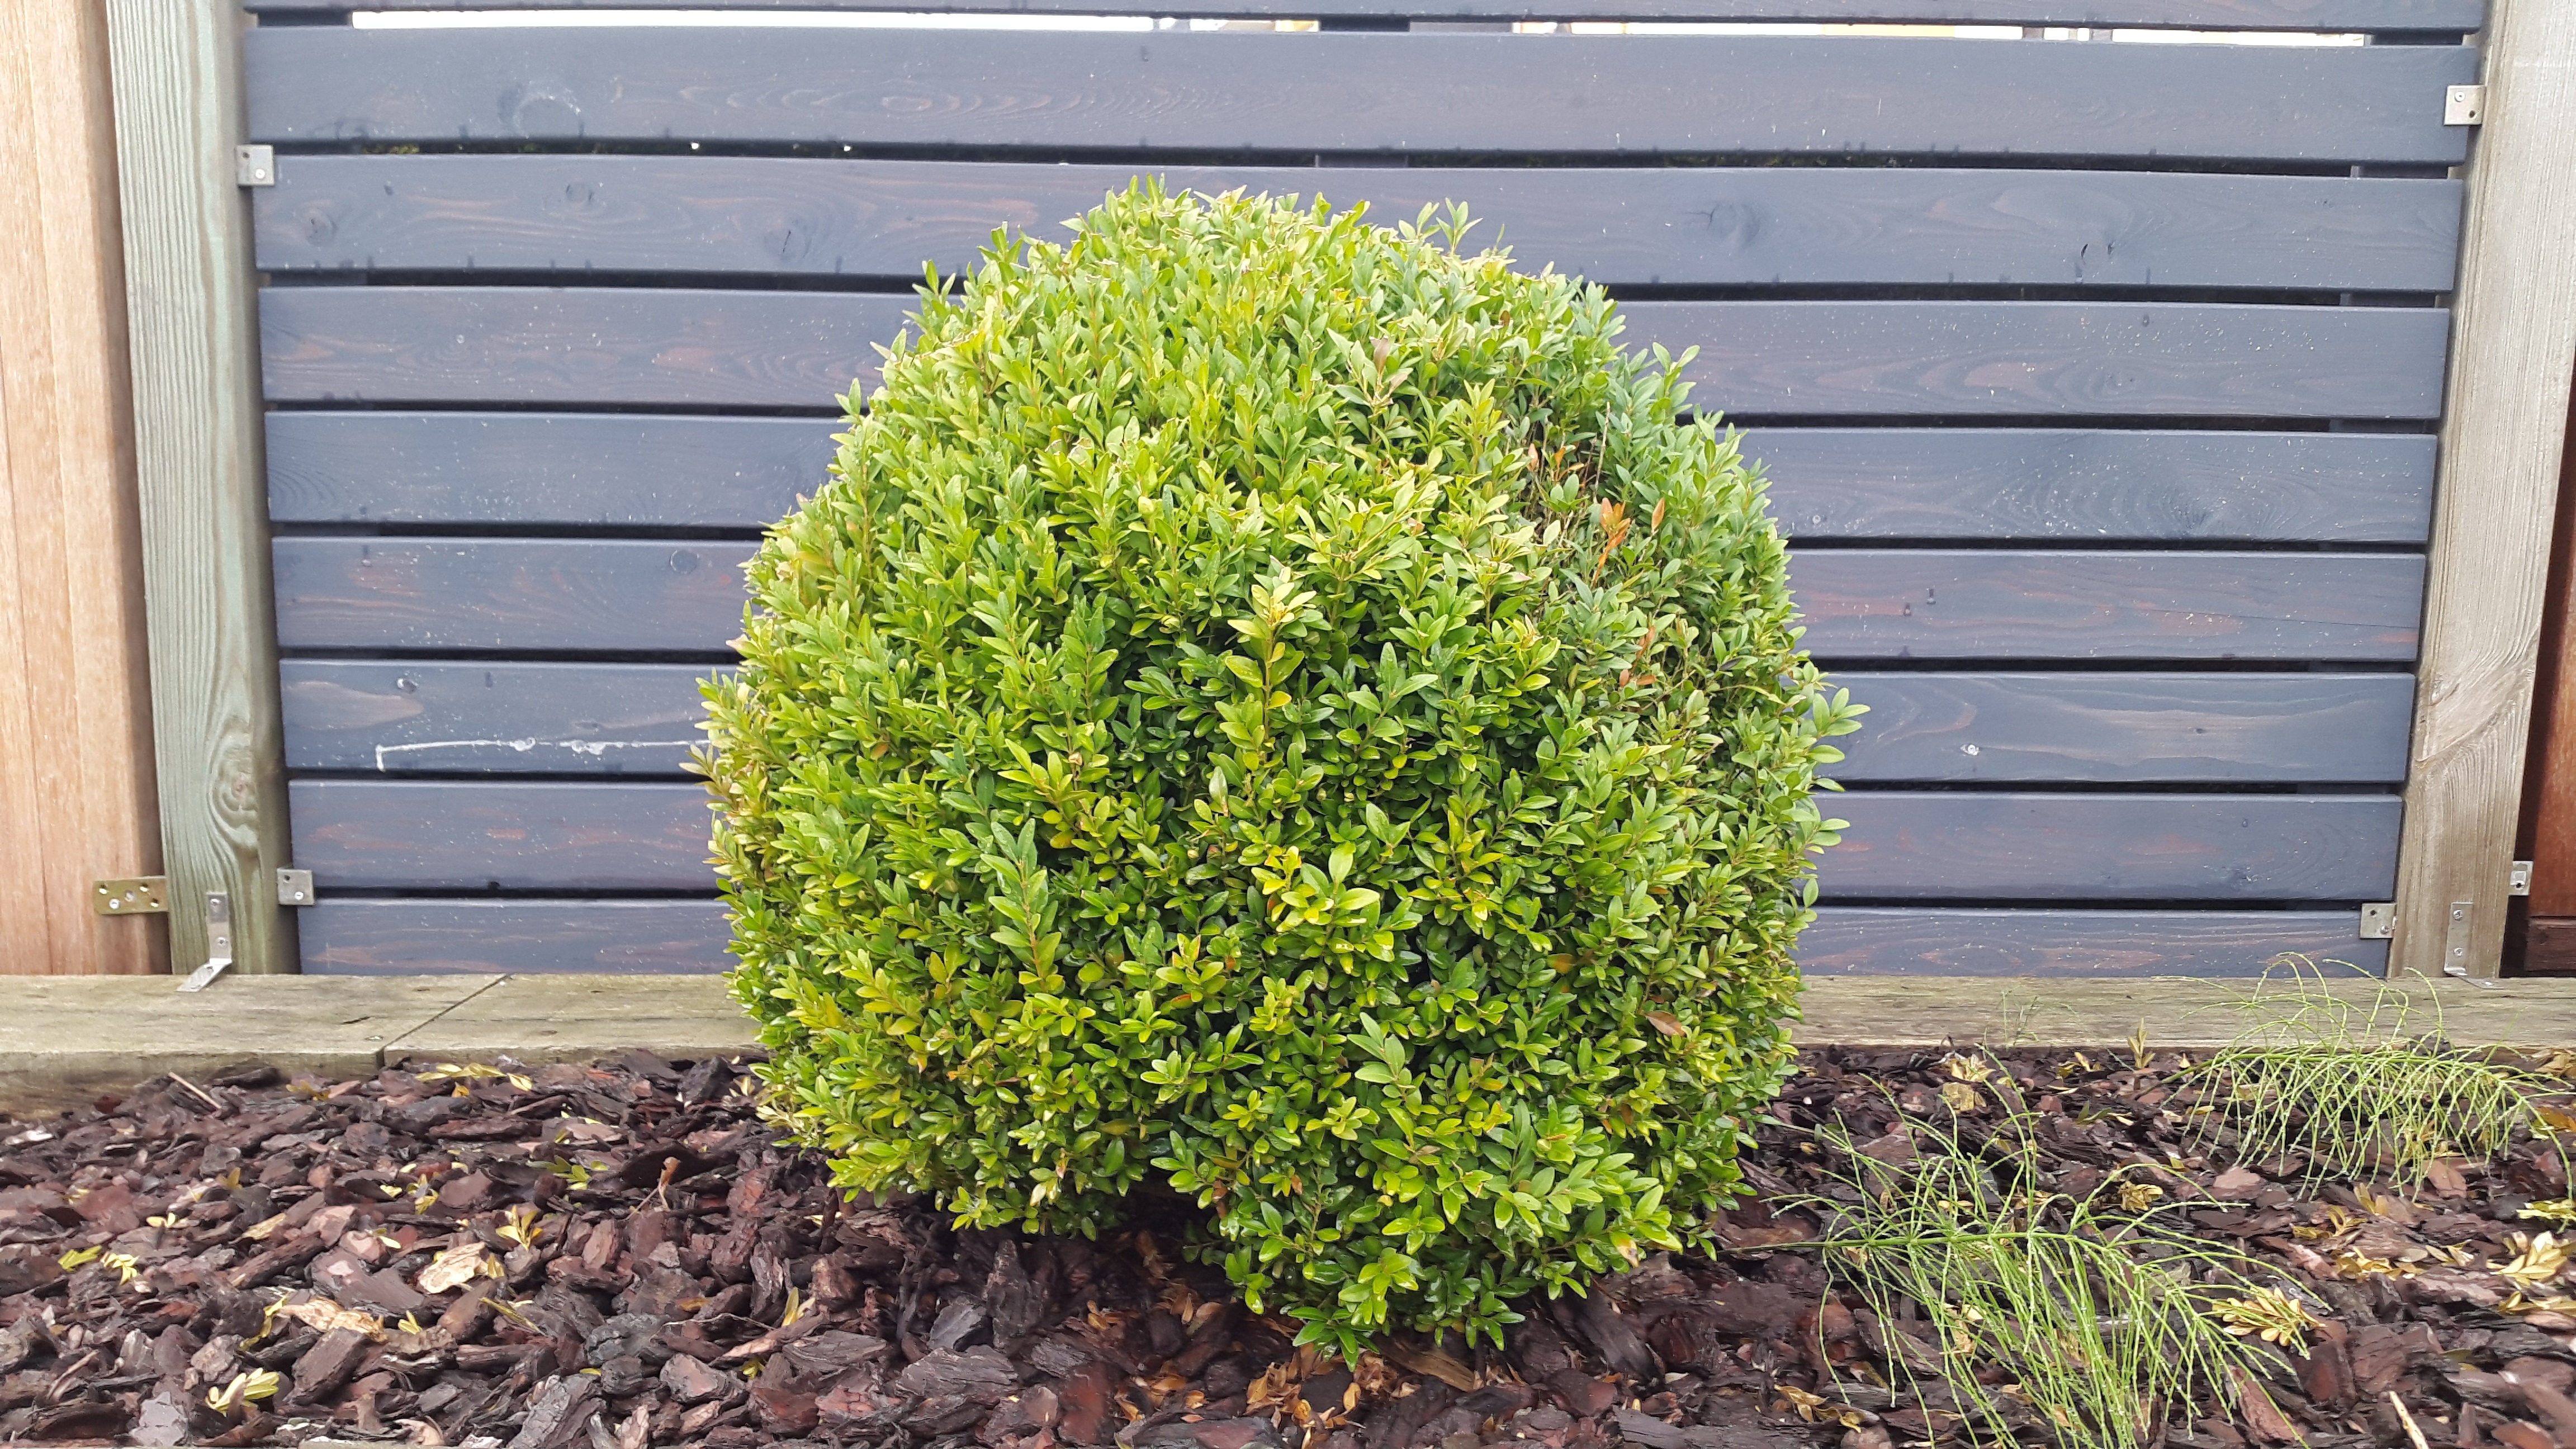
tree, grass, plant, lawn, fruit, flower, food, green, harvest, palm, evergreen, garden, district, shrub, shiny, yard, hedge, about, shades of green, flowering plant, boxwood, life eternal, woody plant, land plant, pea pod